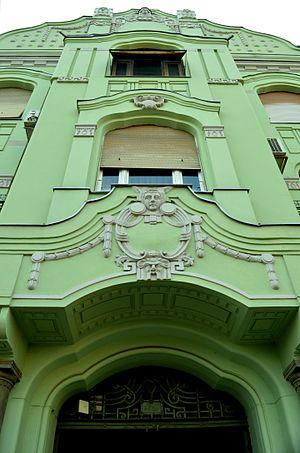
Le palais Menrath est un bâtiment situé à Novi Sad, la capitale de la province autonome de Voïvodine, en Serbie. Construit en 1908, il est inscrit sur la liste des monuments culturels protégés de la République de Serbie.